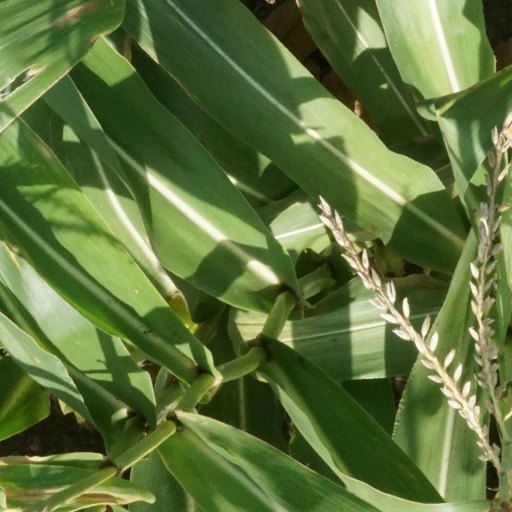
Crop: maize; corn